Extrusome

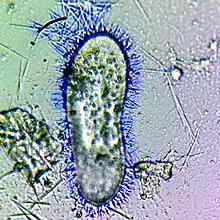
"Paramecium tetraurelia," a ciliate, with discharged trichocysts (artificially colored in blue).

Within the ciliates group, numerous extrusomes–primarily trichocysts–are distributed all across the body. In "Paramecium", there was found to be approximately 8000 extrusome structures per cell. Each of these structures is capable of responding to external mechanical or physical stimuli, upon which the structure will rapidly eject a sharp projectile to serve as a defense mechanism. Expulsion of the trichocyst is generated by a change in the structure of proteins within the shaft of the projectile that drastically increases its length.